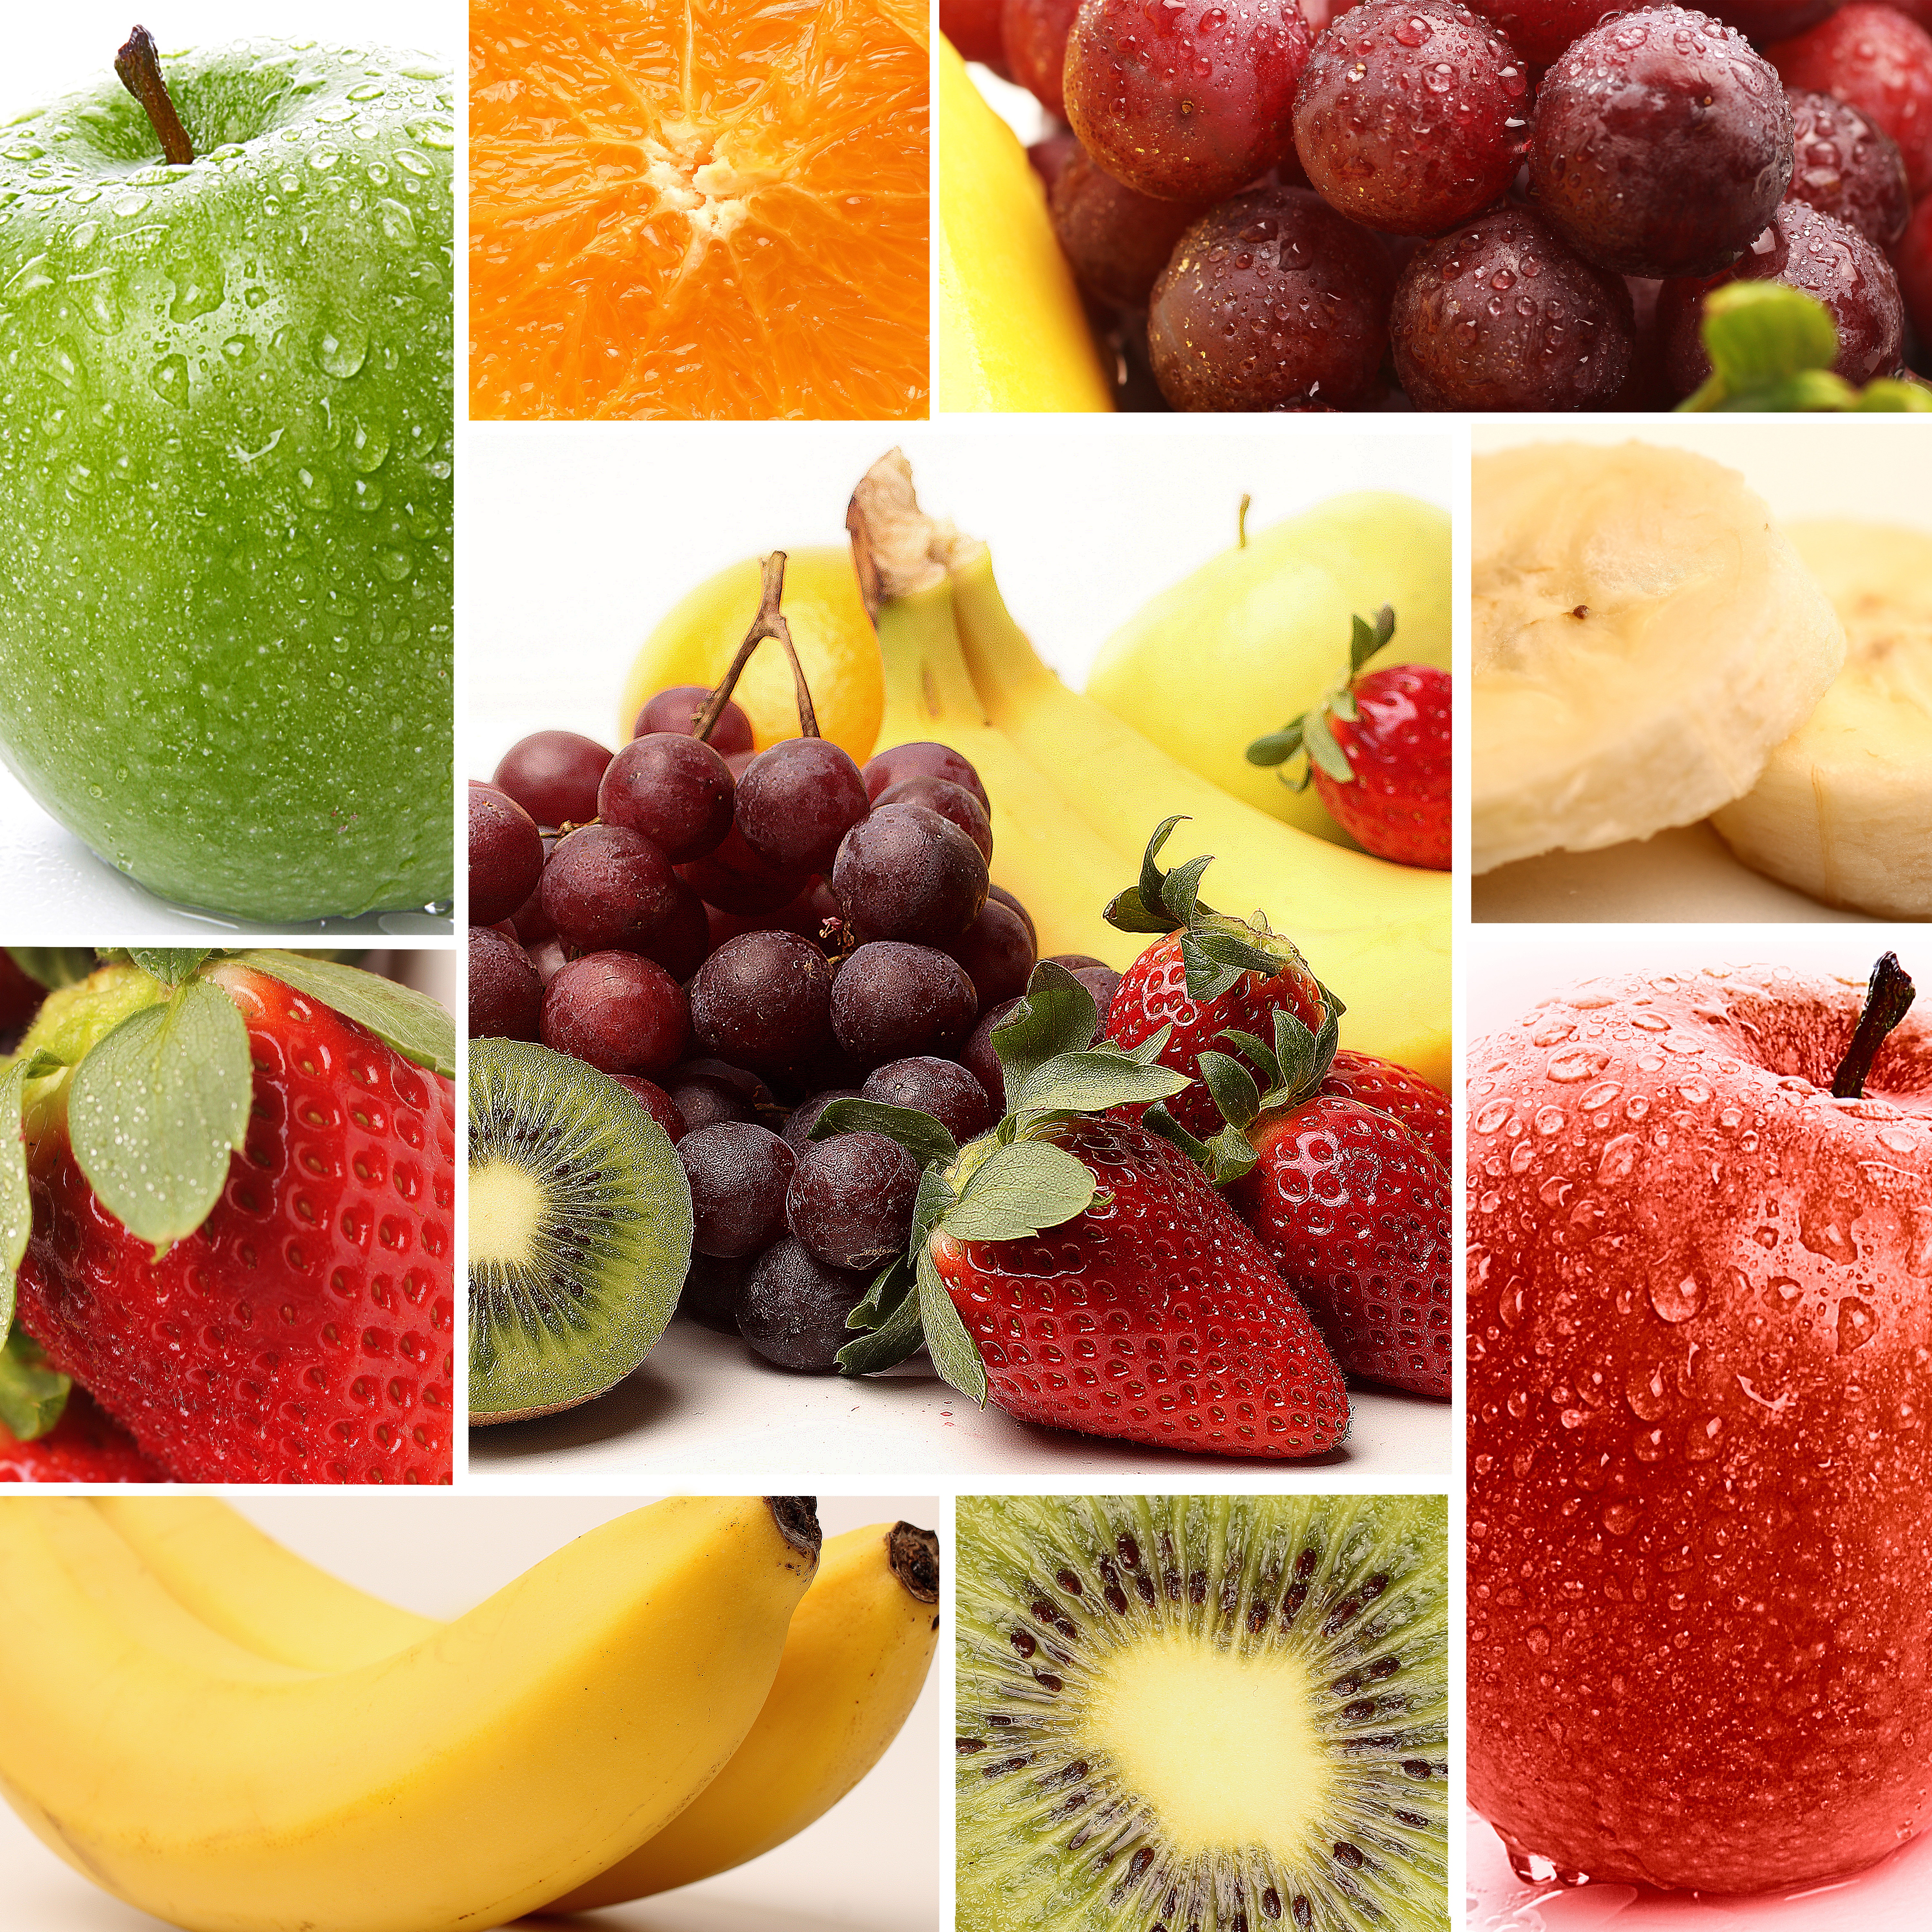
apple, plant, fruit, orange, meal, food, produce, drink, healthy, strawberry, smoothie, juice, kiwi, nutrition, grapes, collage, vitamins, flowering plant, banannen